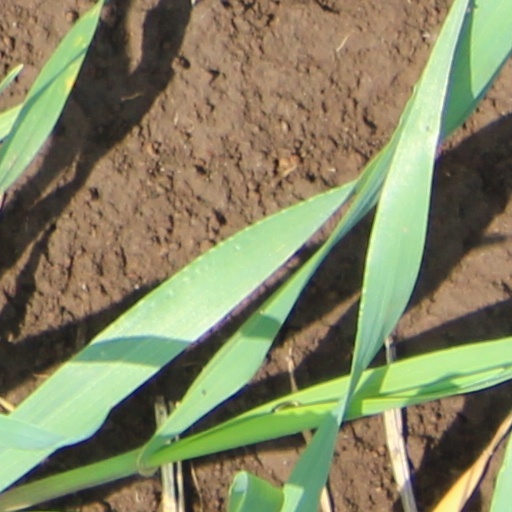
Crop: wheat